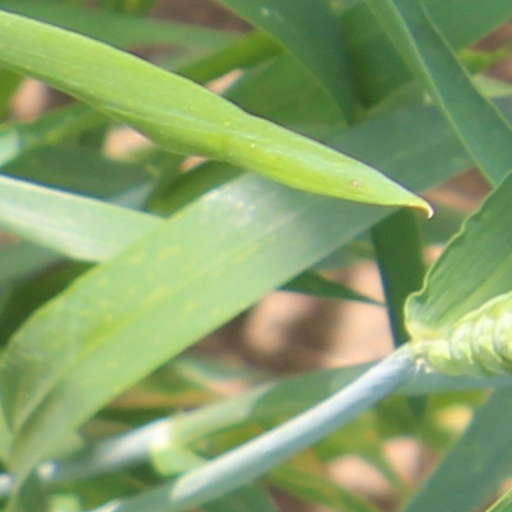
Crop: wheat